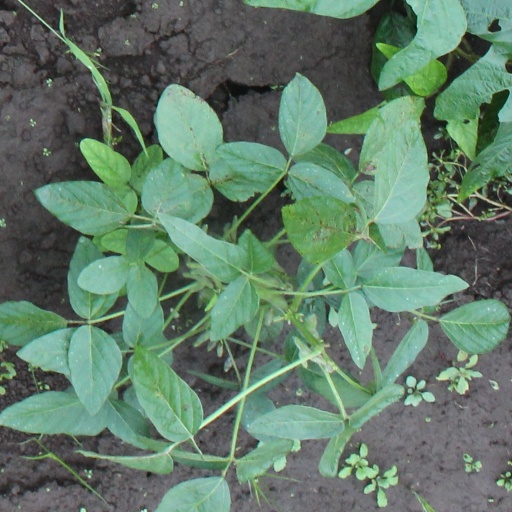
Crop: soybean